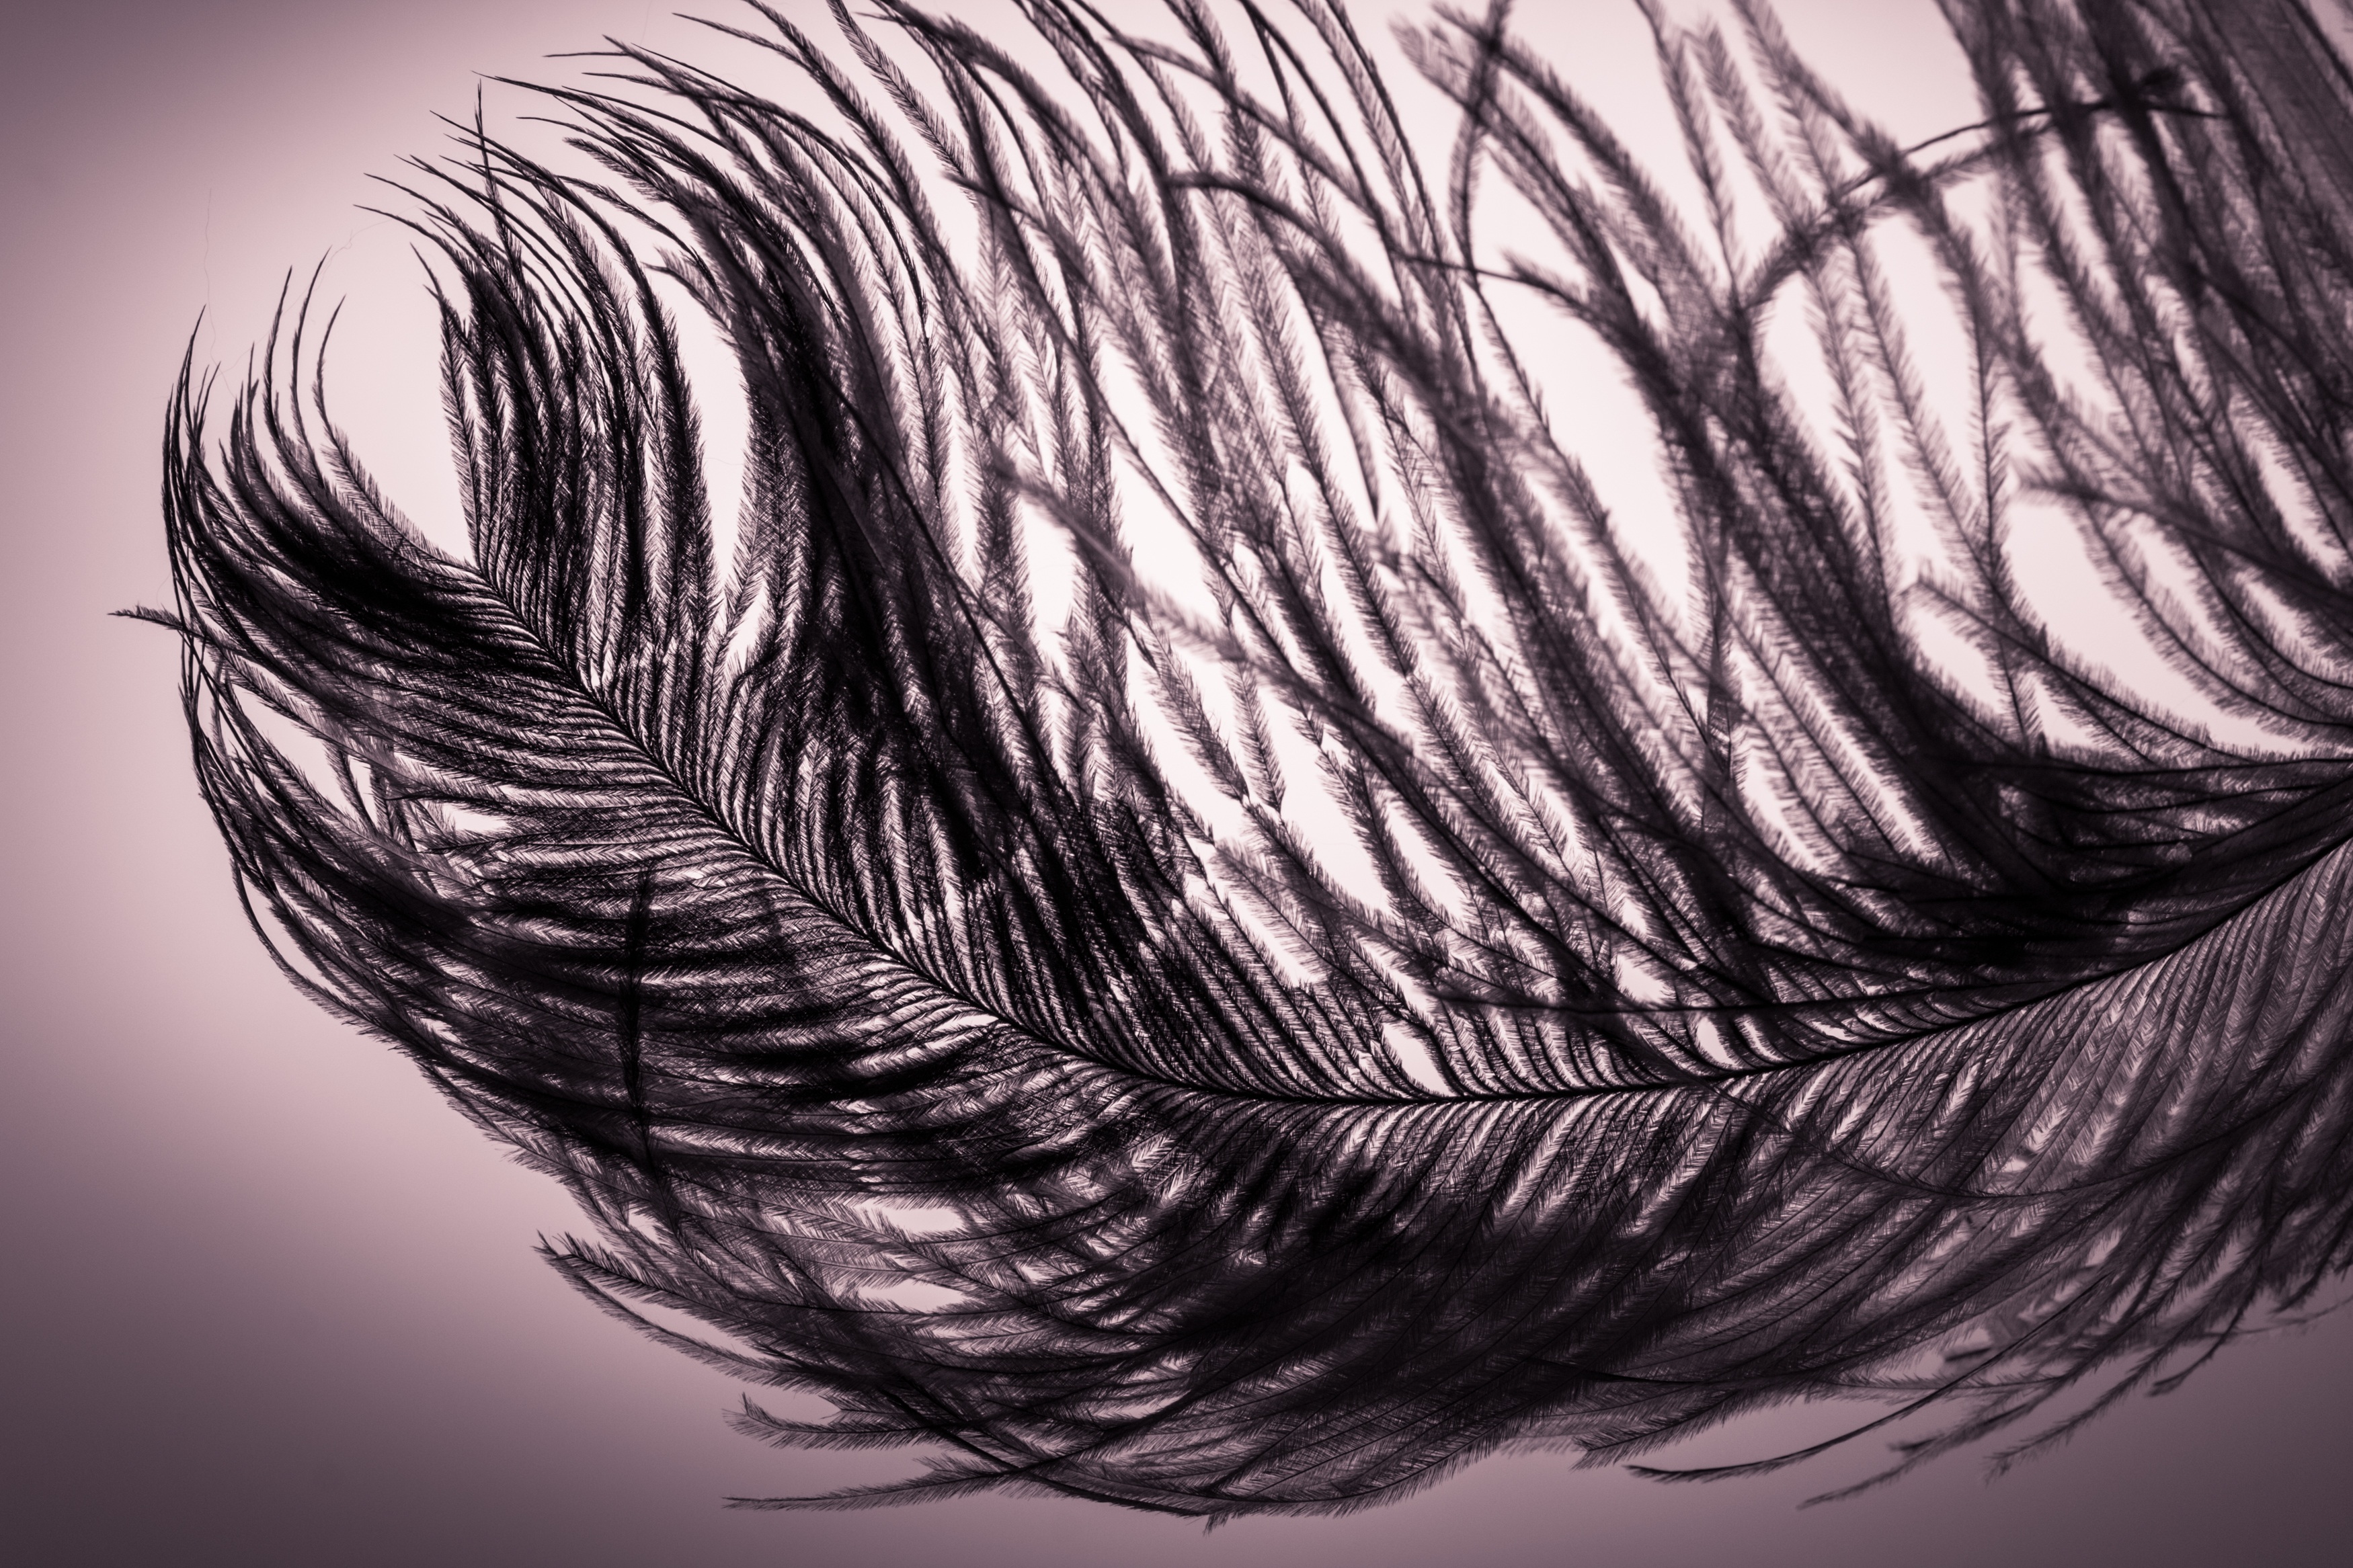
bird, wing, black and white, spring, color, monochrome, close, material, plumage, close up, human body, sketch, drawing, eye, organ, tender, strauss, spring dress, airy, bird feather, ease, strauss spring, monochrome photography